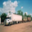
Label: train